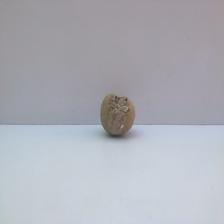
Size: Spoiled